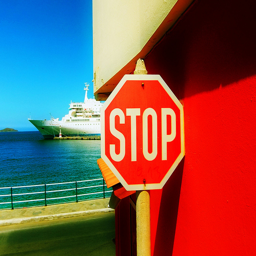
In the shadow of a glaring stop sign, a fence obstructs the view as a large ship drifts by.
A red stop sign and a cruise ship in the background
A red stop sign next to a building with a ship in the background.
A stop sign in front of the ocean with a large ship in the background.
A stop sign leans against a bright orange building while a cruise ship sits on the ocean beyond.